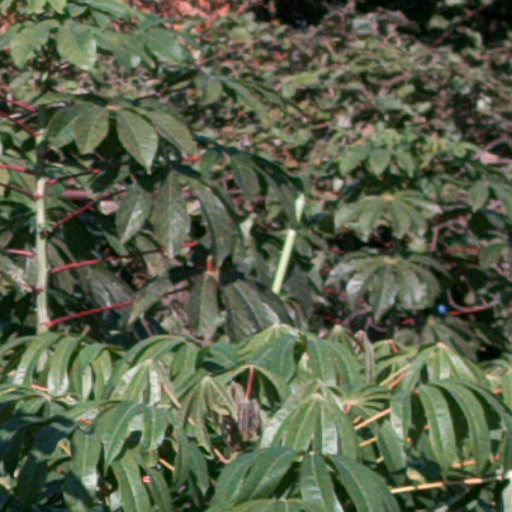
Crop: cassava